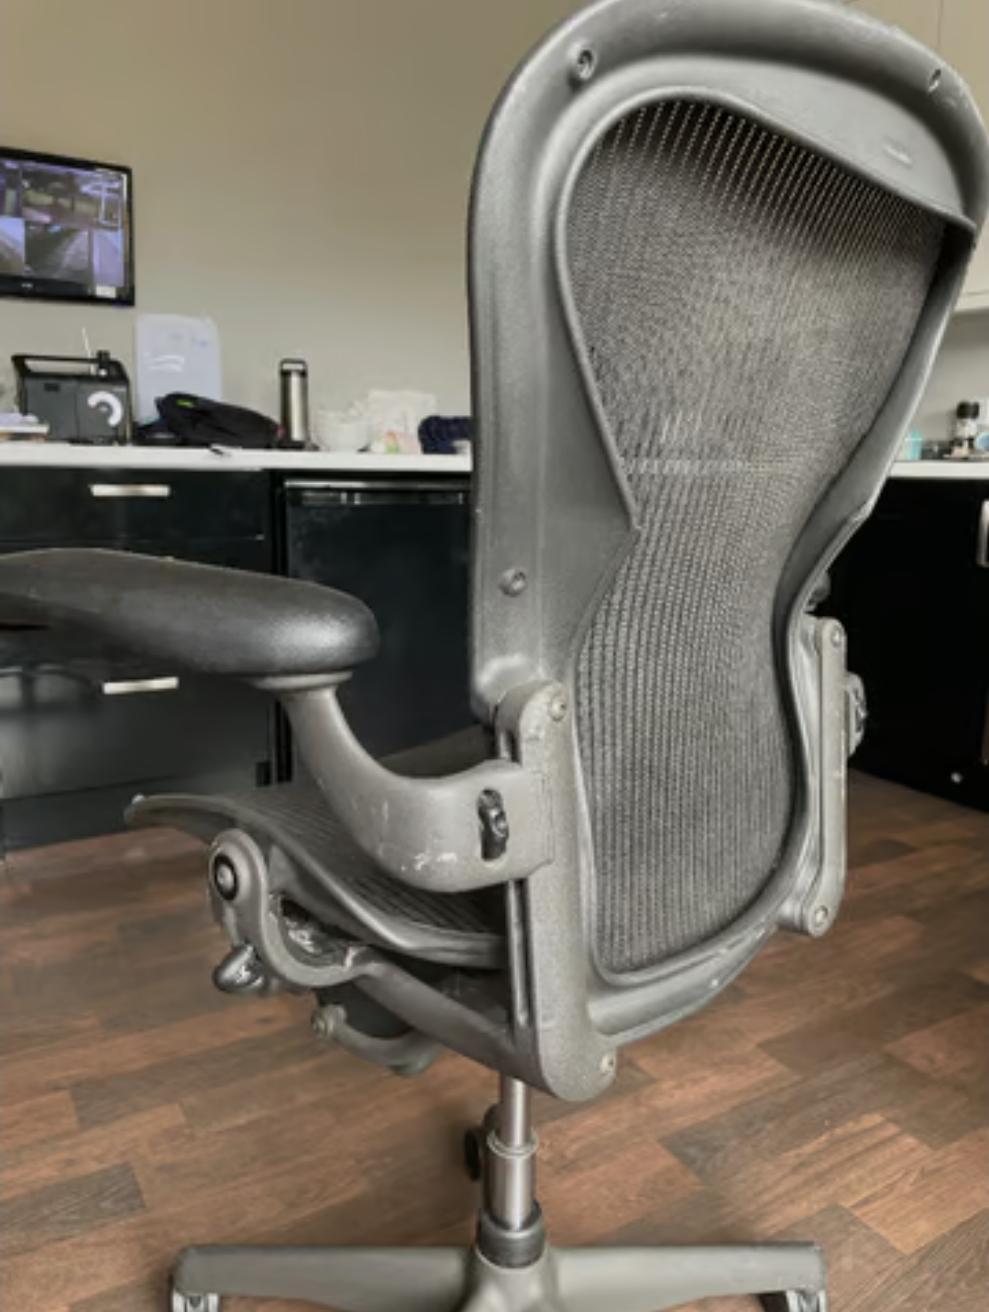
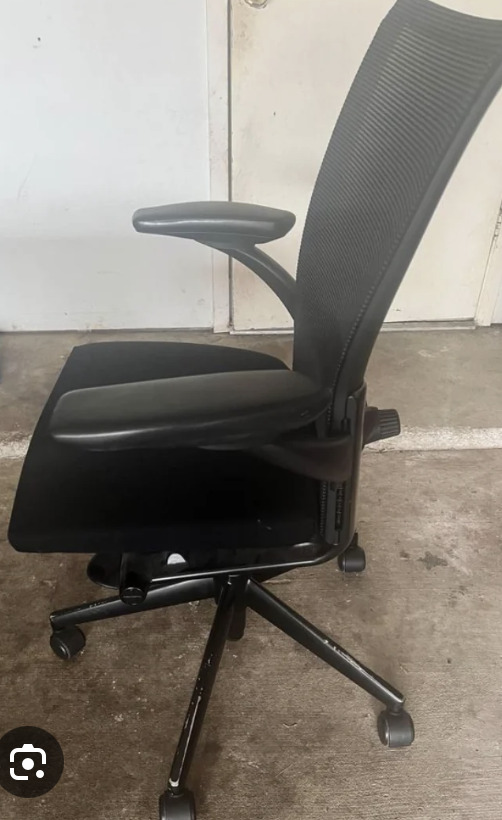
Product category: items_chair
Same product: no